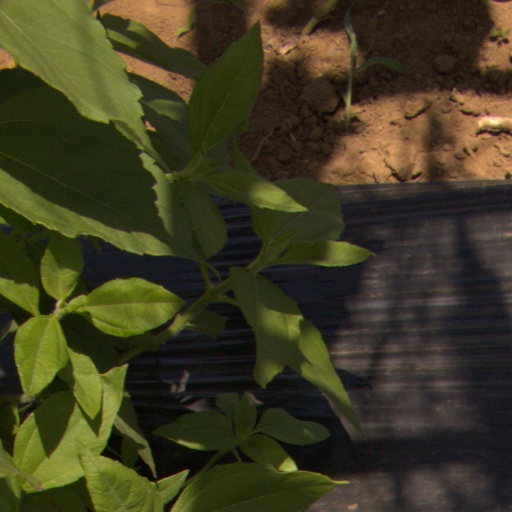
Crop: Jerusalem artichoke